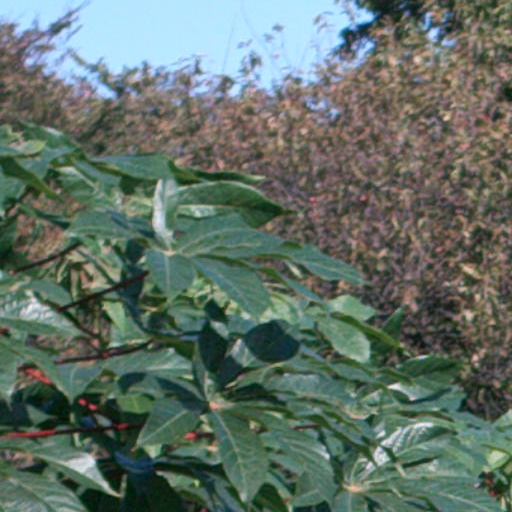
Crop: cassava